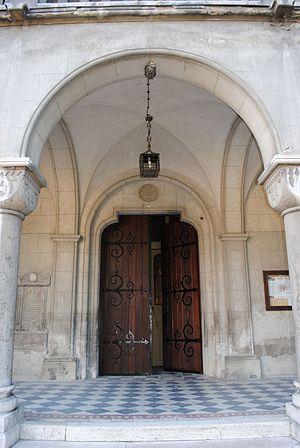
Le couvent franciscain de Subotica est un couvent franciscain situé à Subotica, dans la province de Voïvodine et dans le district de Bačka septentrionale, en Serbie. Il est inscrit sur la liste des monuments de grande importance de la République de Serbie.